Stillwater, Oklahoma

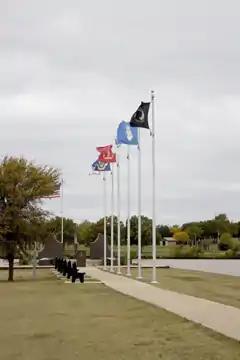
Trail around Boomer Lake

The City of Stillwater Parks and Recreation Department manages more than of parkland, including five ball complexes, ten tennis courts, two disc golf courses, four lakes, one swimming pool, 14 playgrounds, one skate and bmx bike ramp, special services centers, including the Multi Arts Center, Senior Activity Center, Community Center, Armory Gymnasium and Lakeside Golf Course.